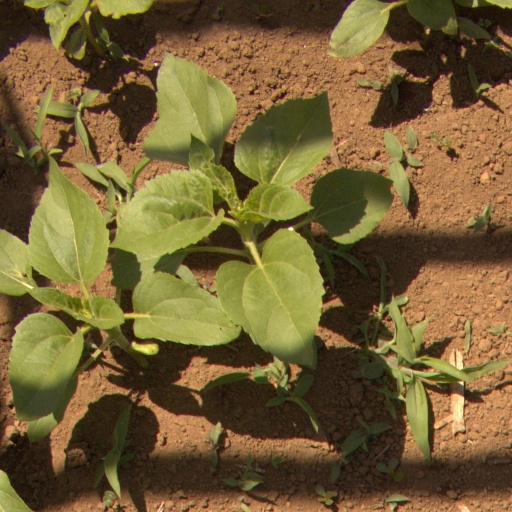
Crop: Jerusalem artichoke